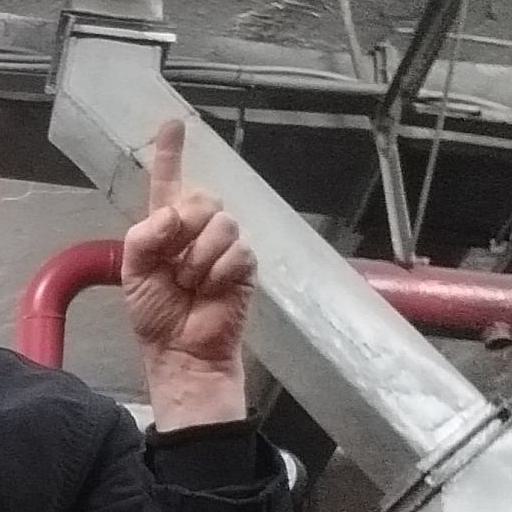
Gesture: one